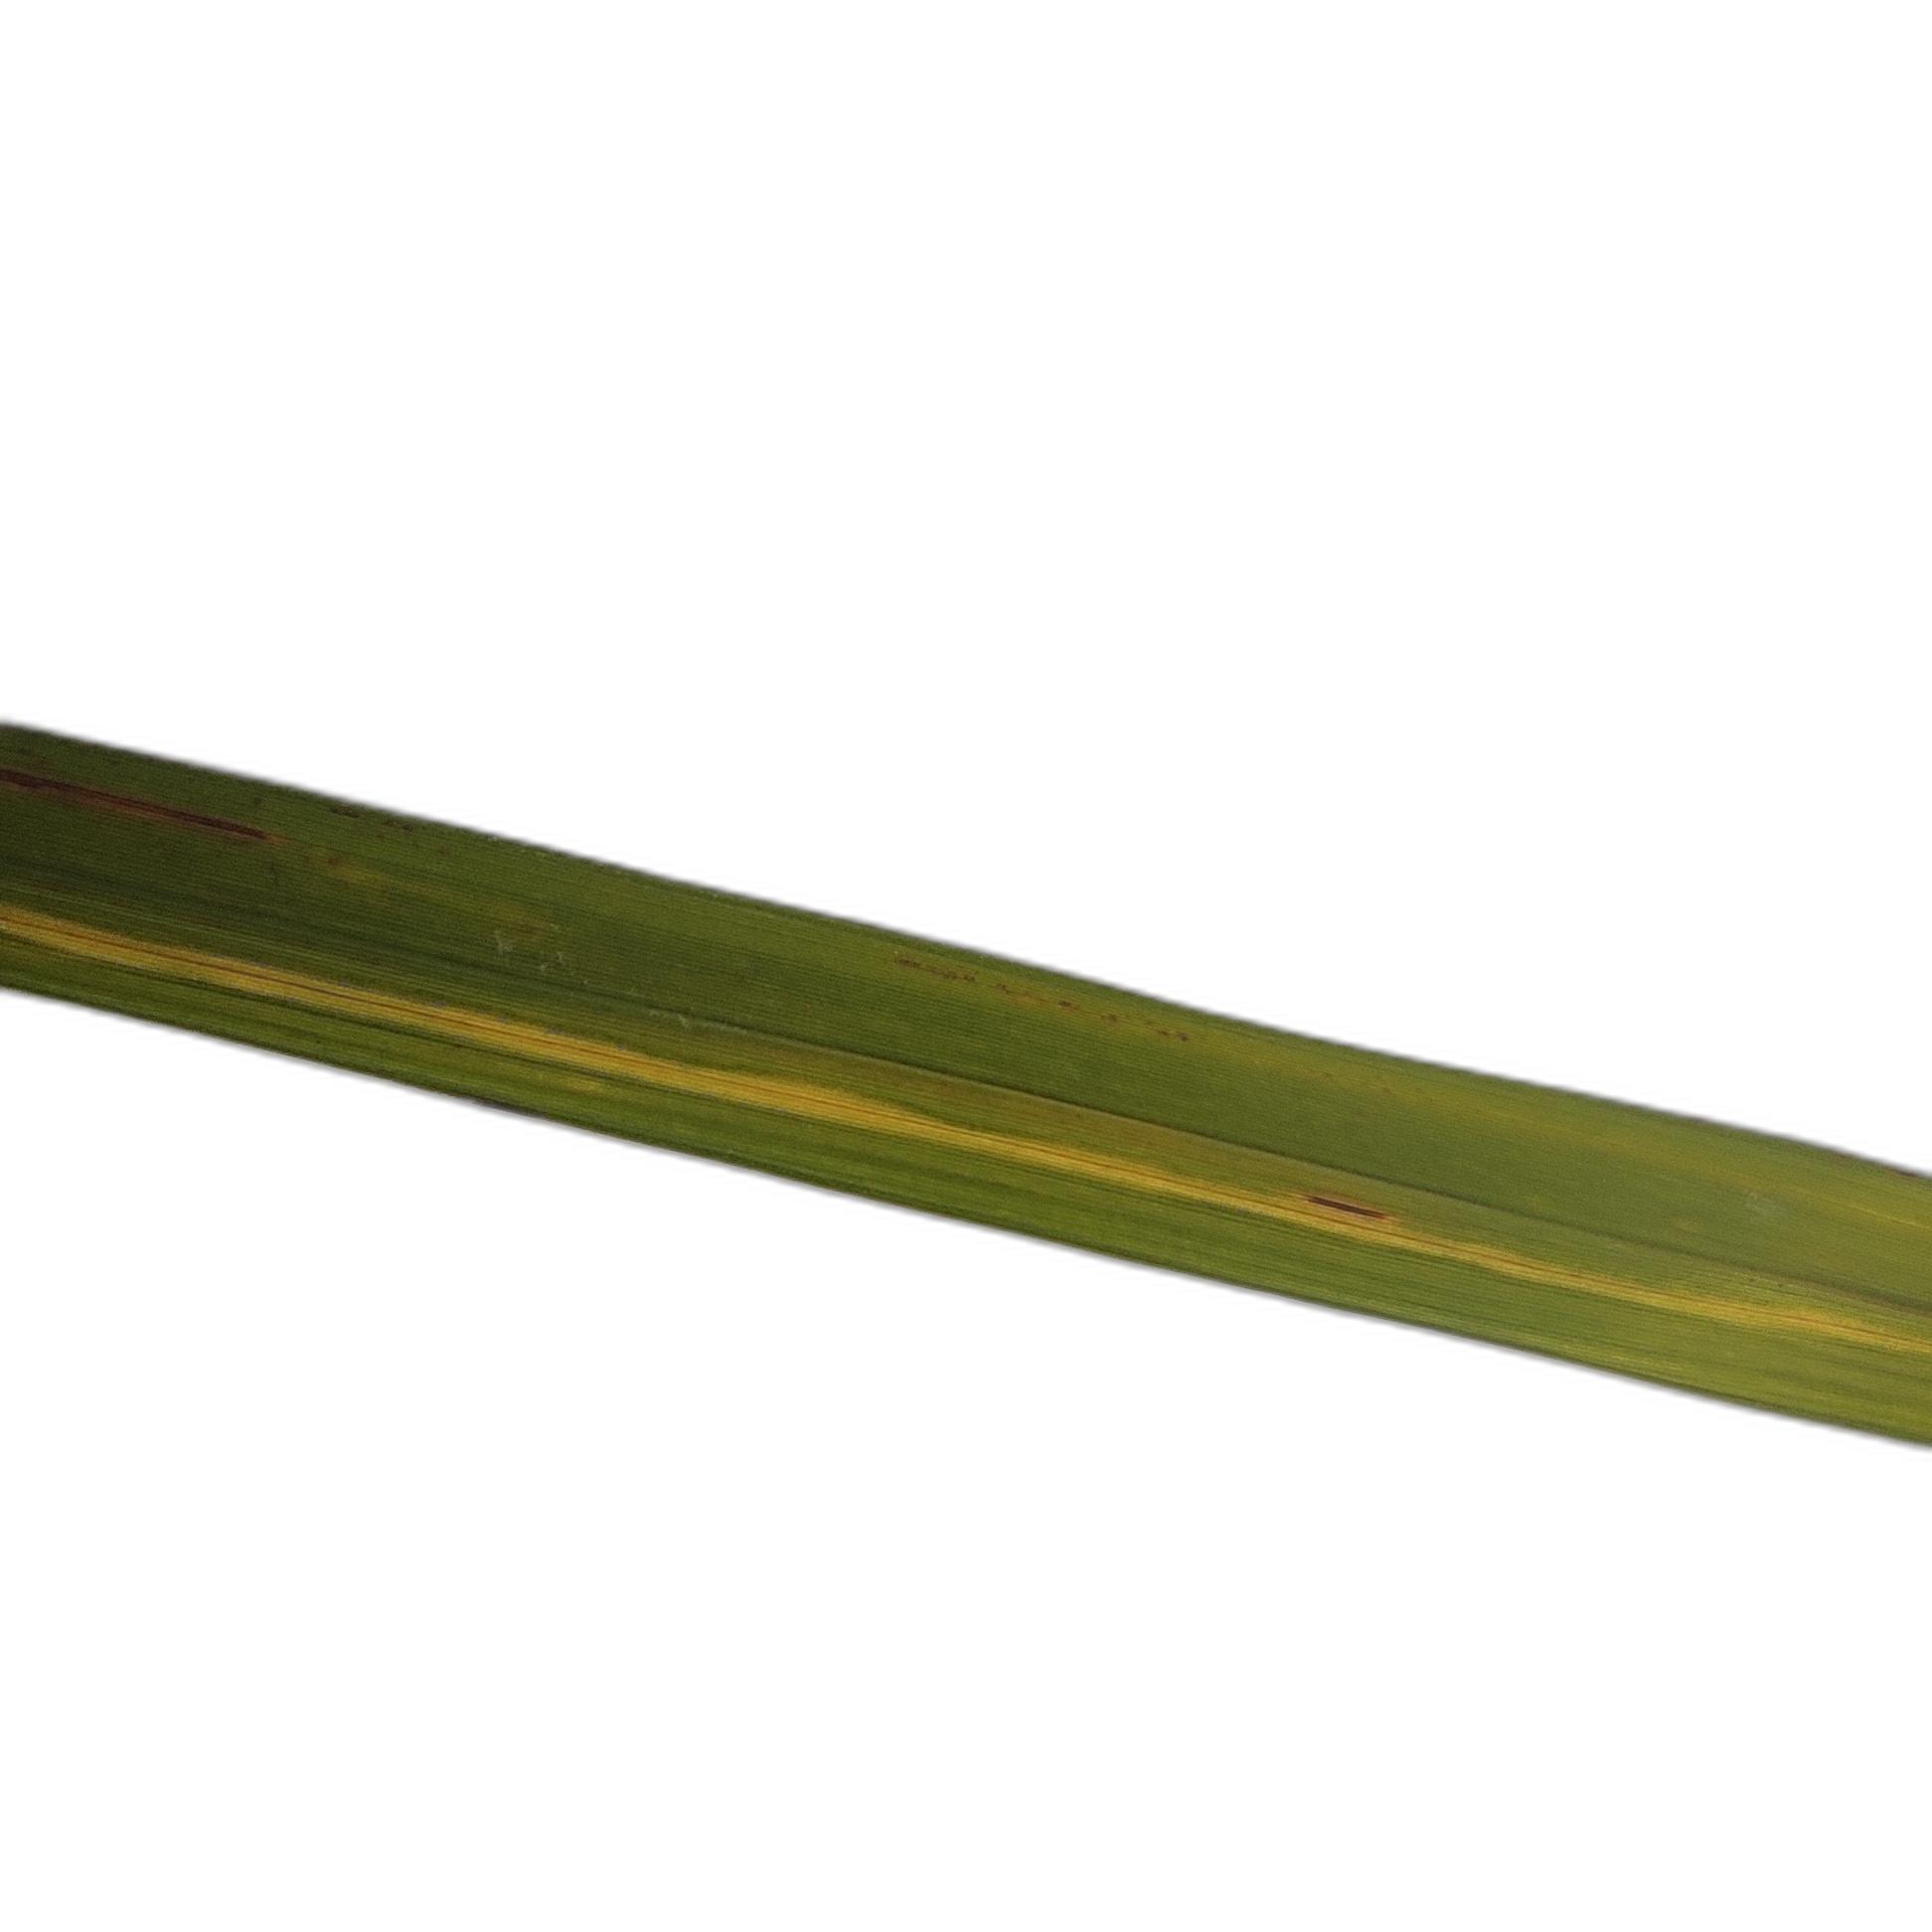
Label: Rice Stripes